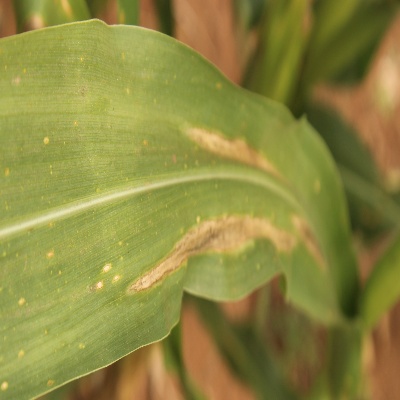
Crop: Maize
Condition: leaf spot